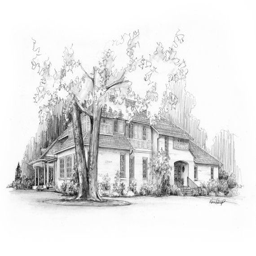
hand drawn custom pencil sketch of your house from a photo .